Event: Hurricane Matthew
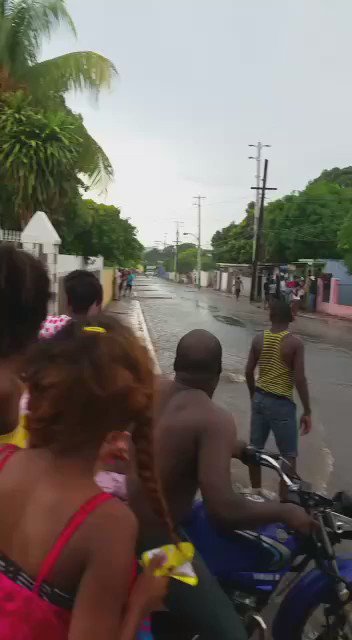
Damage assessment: damage